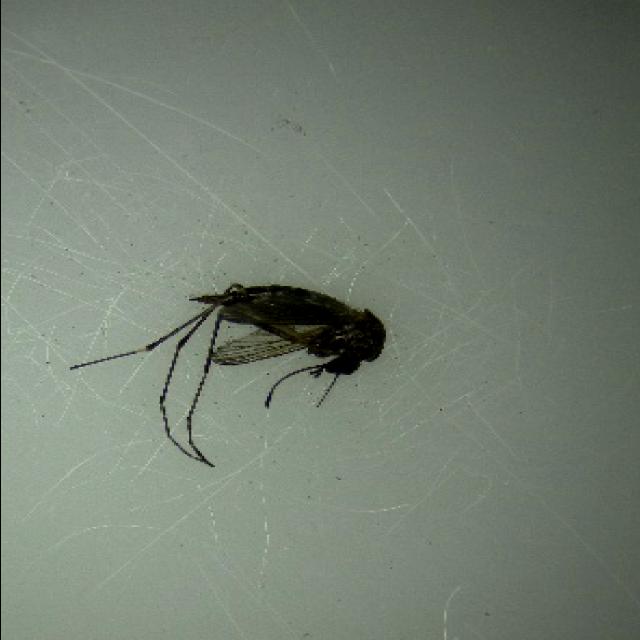
Species: aedes_vexans